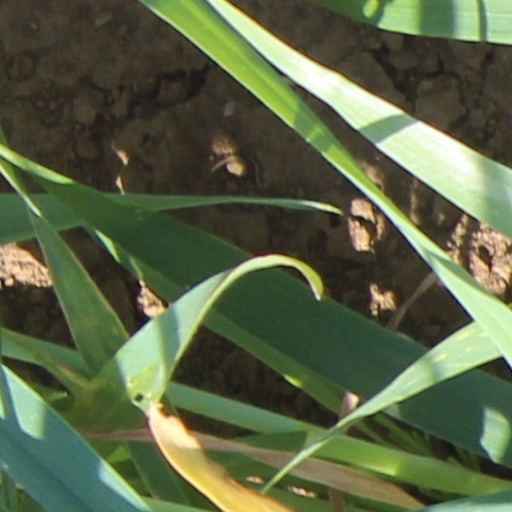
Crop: wheat